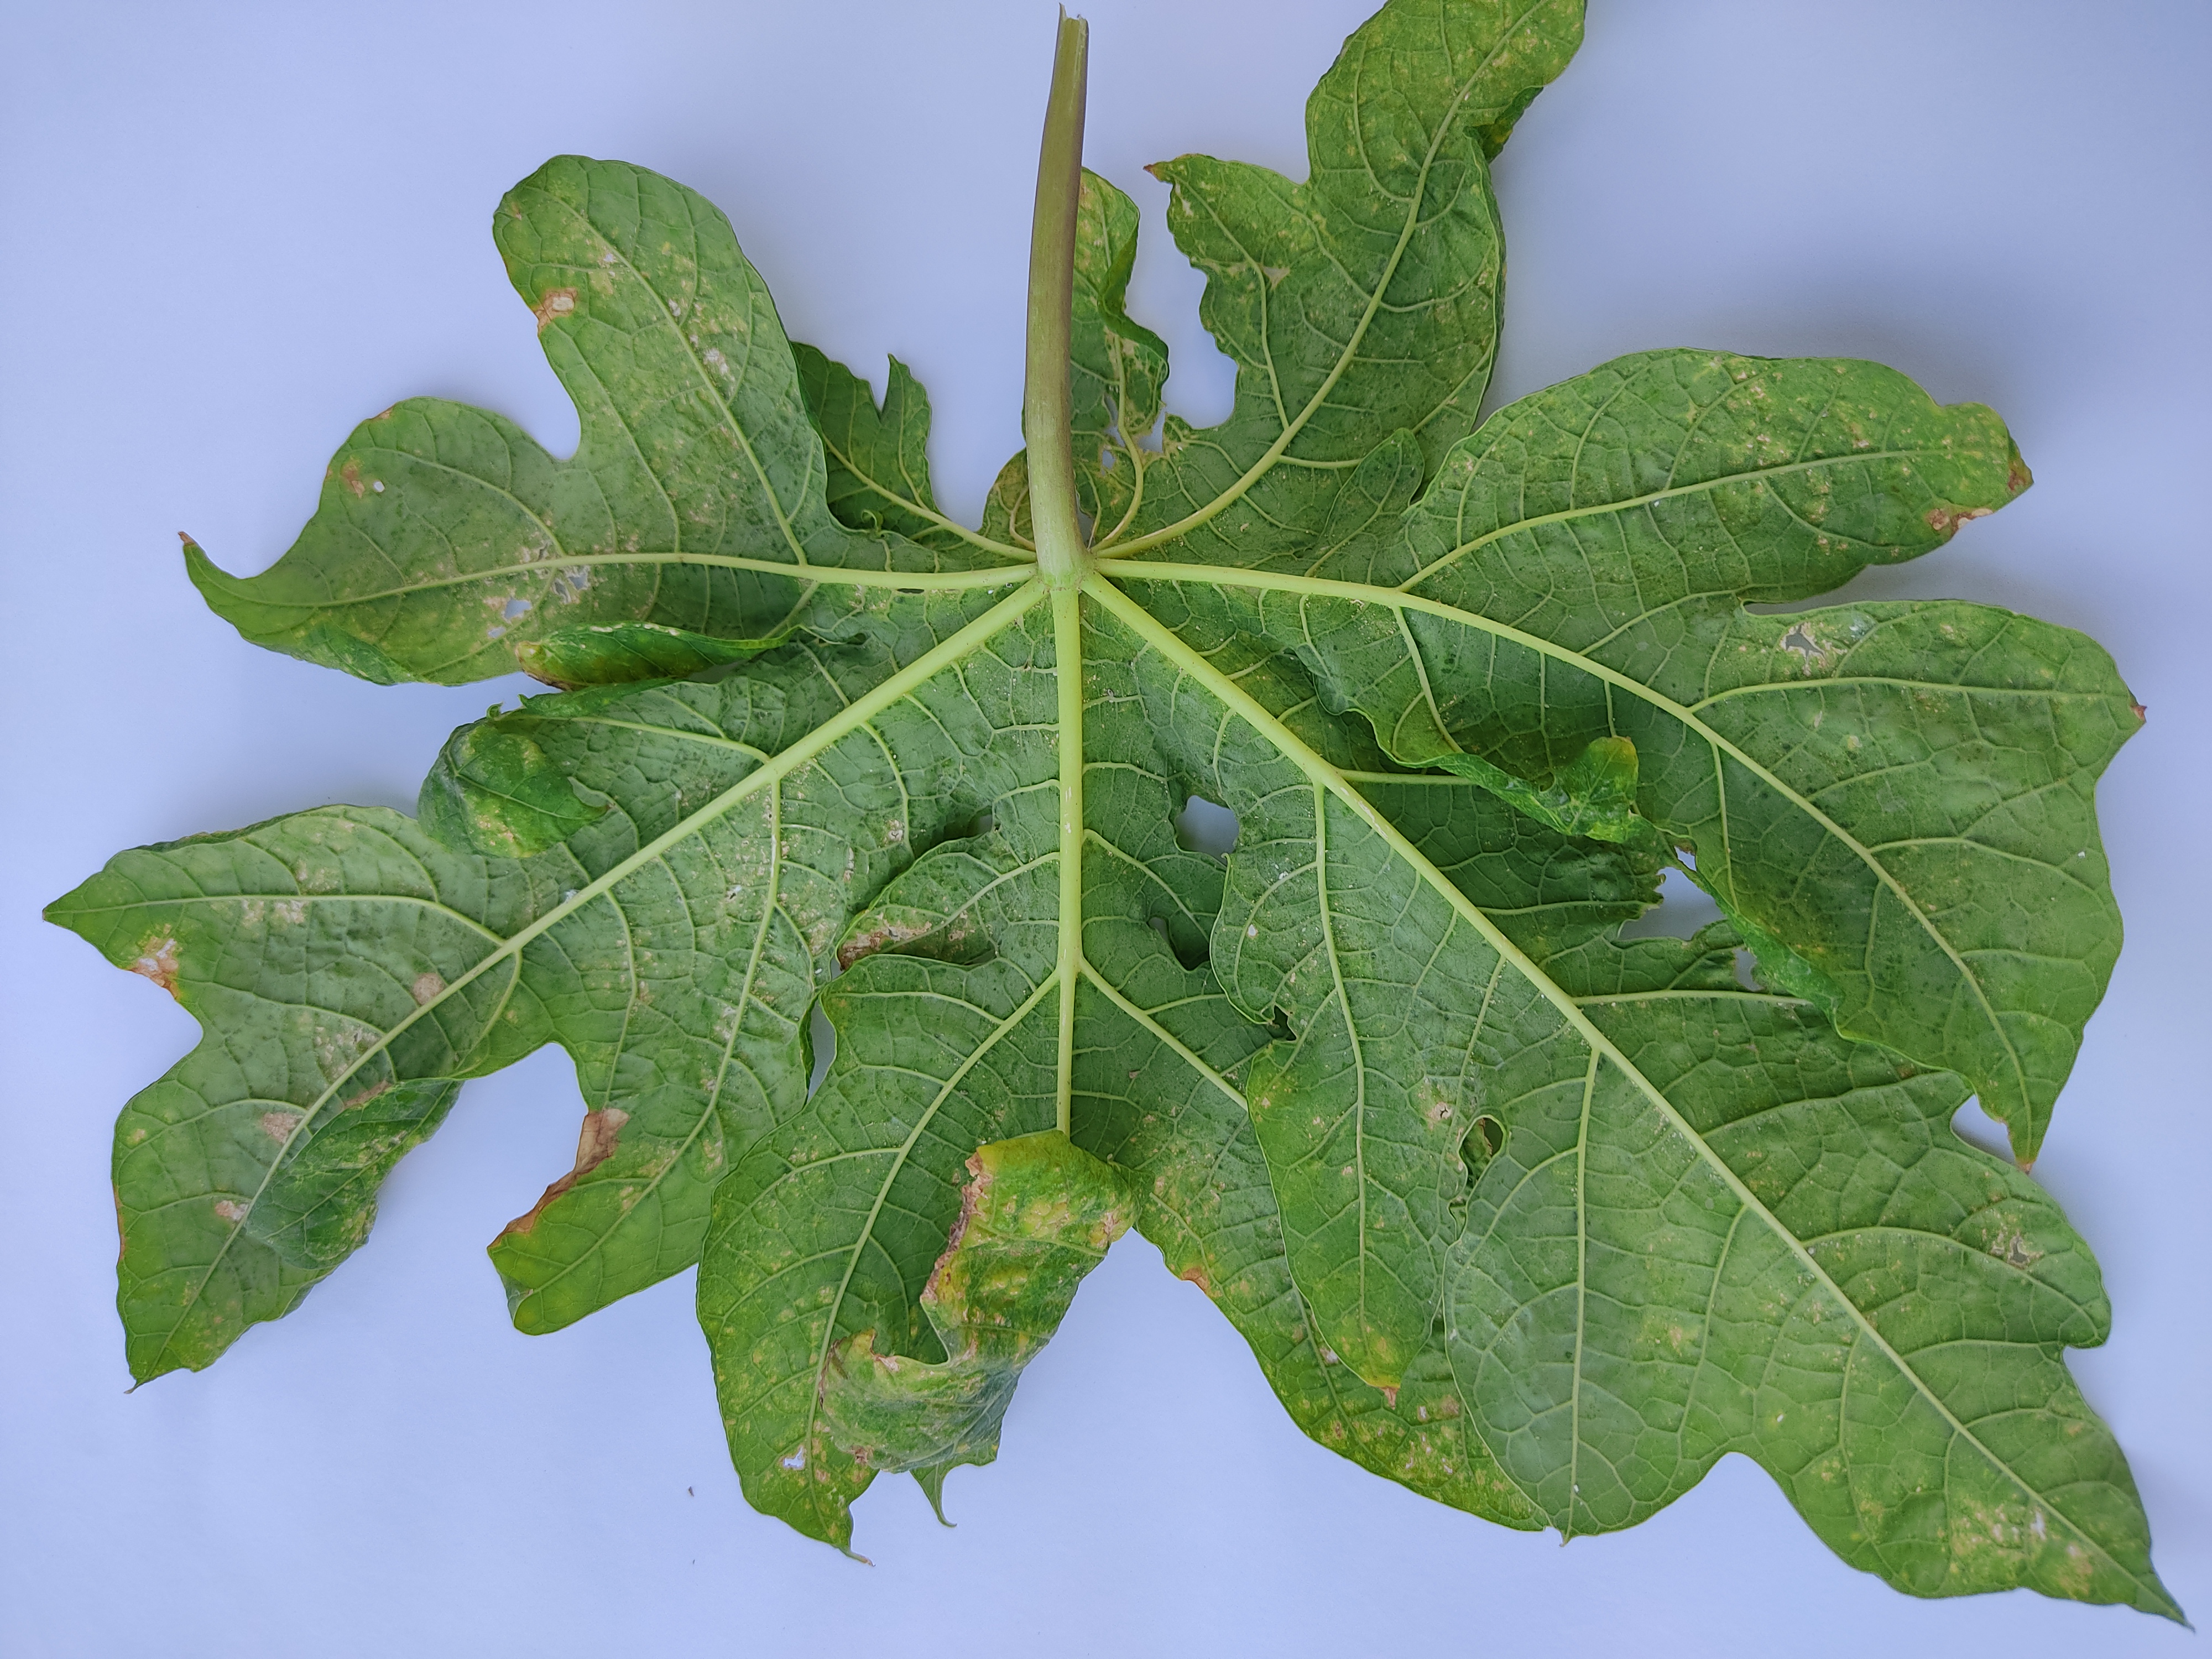
Label: Mite Disease